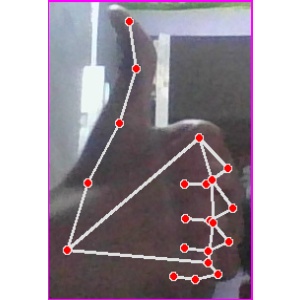
अक्षर: थ